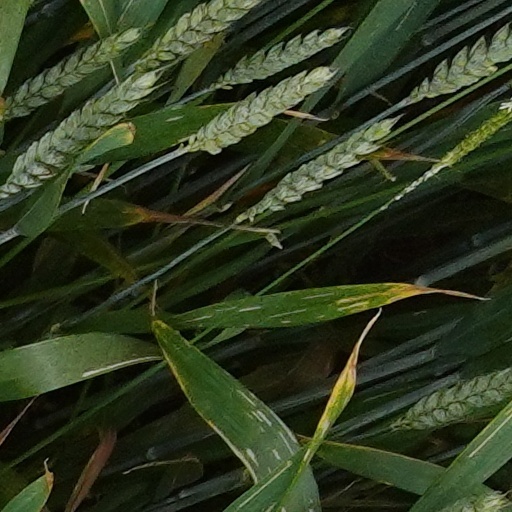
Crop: wheat